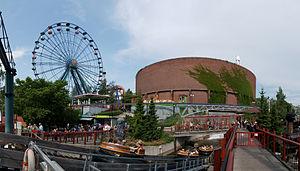
Jarl Gunnar Taucher est un architecte finlandais.